Ring chromosome 20 syndrome

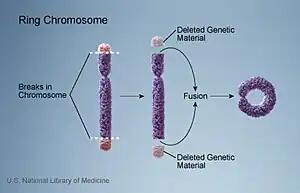
Formation of a ring chromosome.

Rather than the typical linear pattern of a chromosome, deletion of the endings of a chromosome can lead to ring formation. A chromosome has two arms, one long and one short. Deletion of the short arm of chromosome 20 does not appear to result in epilepsy; however, terminal deletion of the long arm is associated with epilepsy. Therefore, some gene loss from the terminal segment could be responsible for the manifestation of epilepsy in ring chromosome 20 syndrome. The most common breakpoint in patients is in the q13.33 region of chromosome 20.